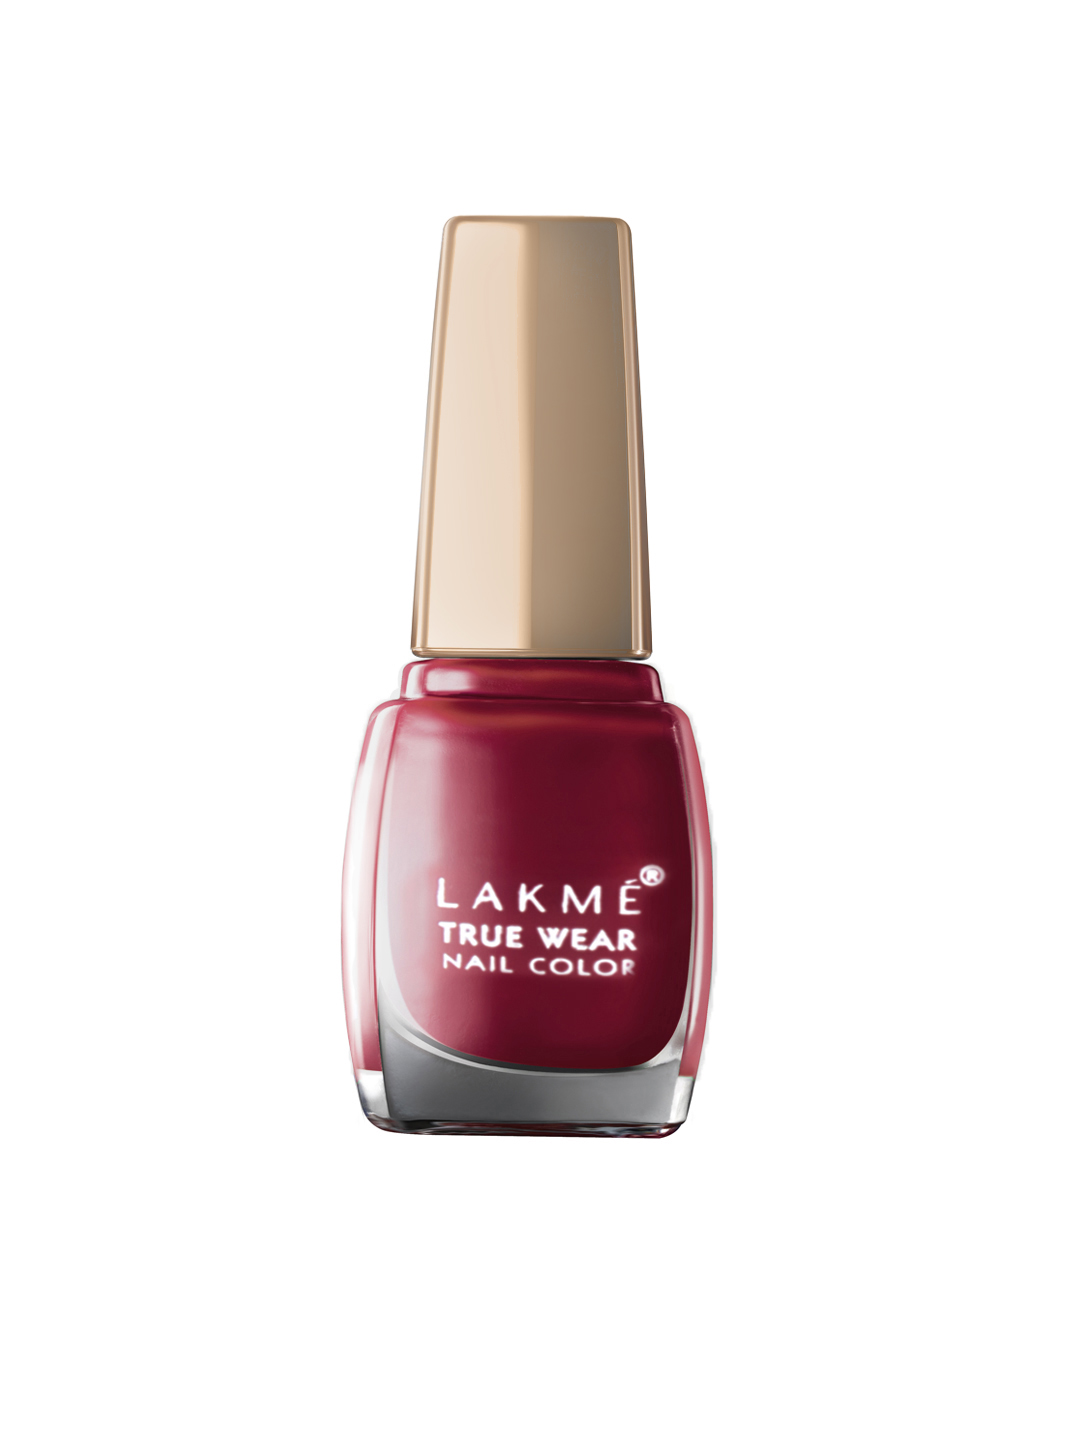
Lakme True Wear Freespirit Nail Polish D416
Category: Personal Care / Nails / Nail Polish
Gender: Women
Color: Red
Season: Spring 2017
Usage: Casual